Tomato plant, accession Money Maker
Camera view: bottom (45 deg); turntable rotation: 150 degrees
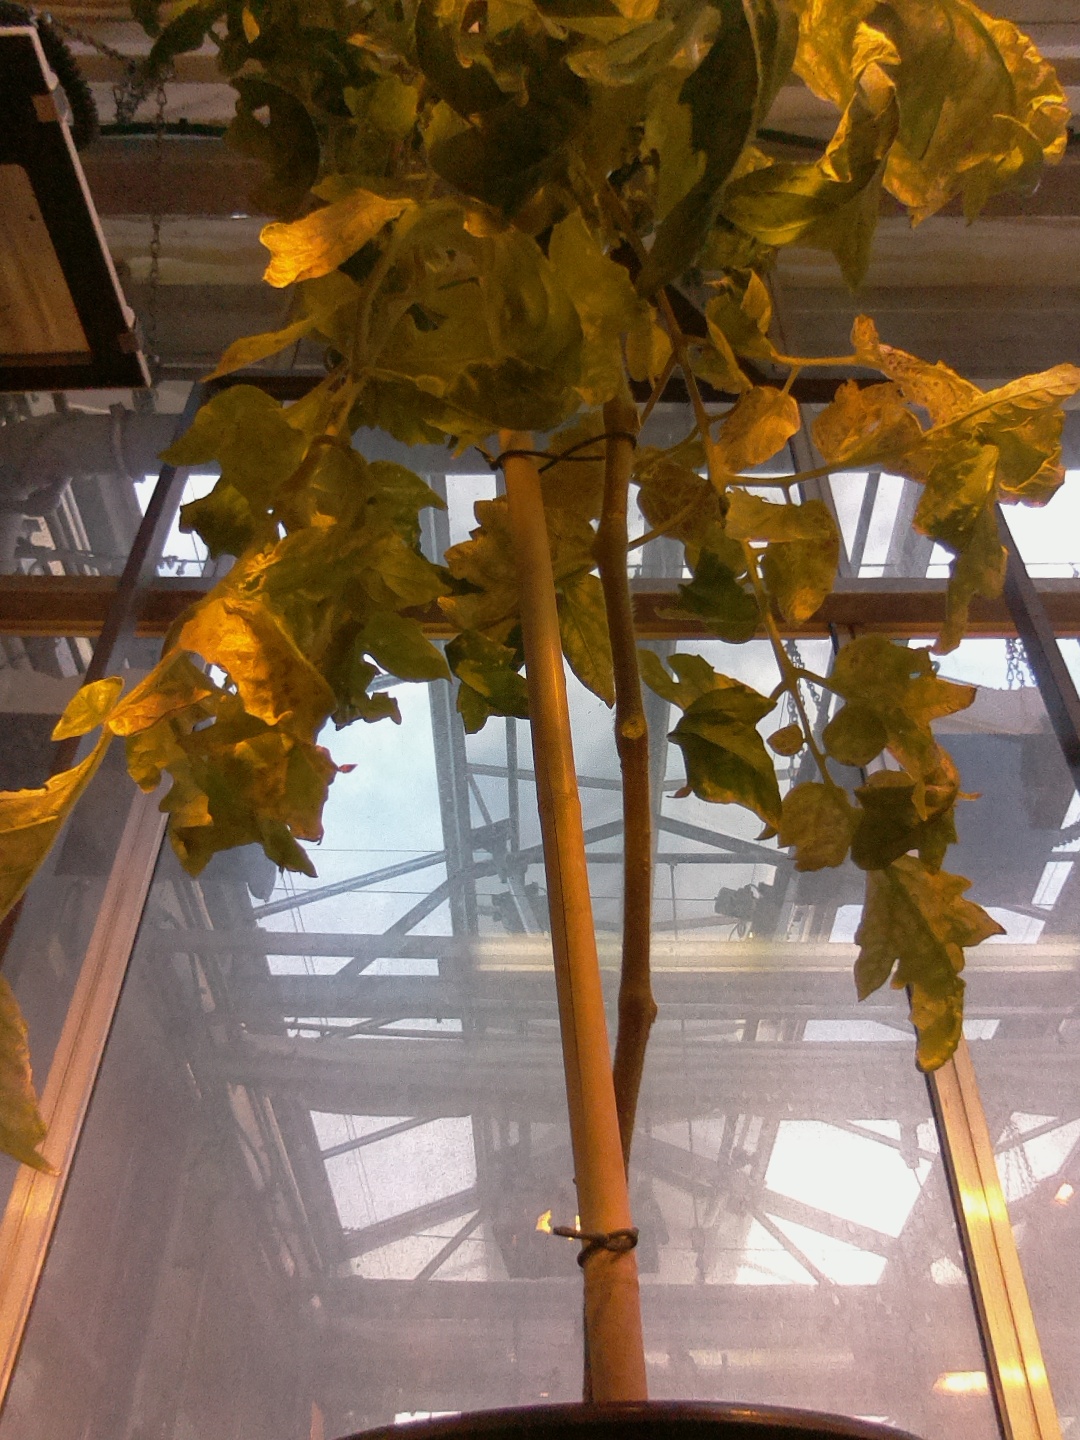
BBCH growth stage 79: 90% -100% of final fruit size